St. Stephen's Purse

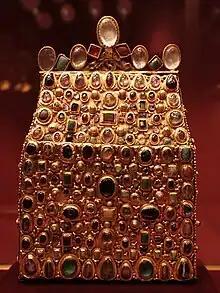

Saint Stephen's Purse (or "Stephansburse") is a rectangular gold 9th-century reliquary studded with gem stones. It is part of the Imperial Regalia of the Holy Roman Empire.